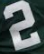
Number: 2